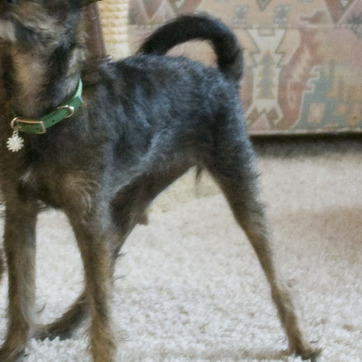
Material: carpet